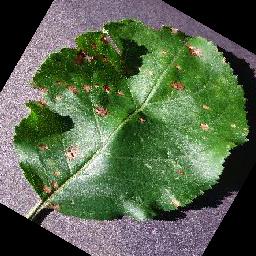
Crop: apple
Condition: black_rot